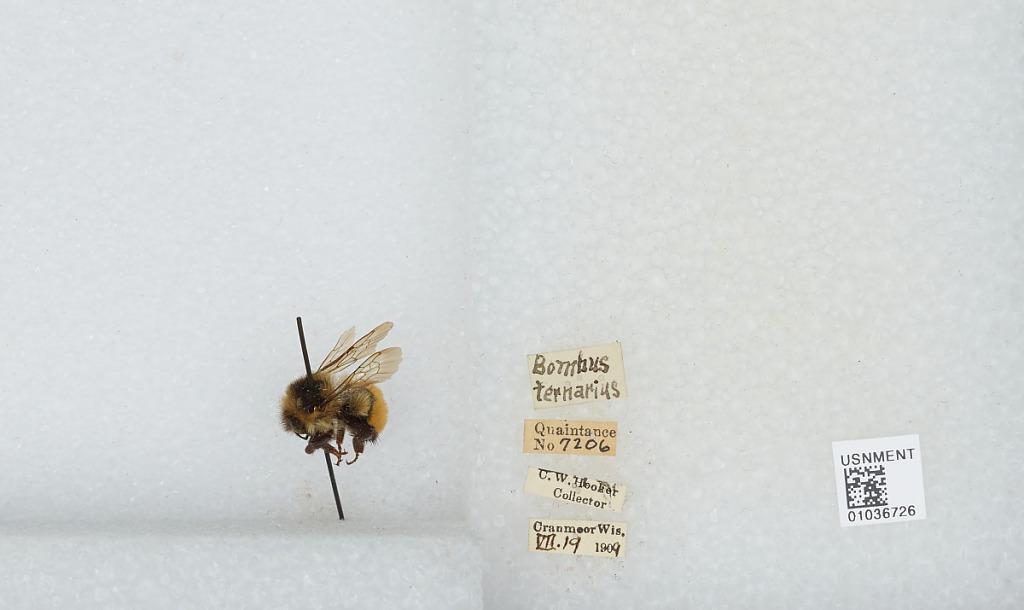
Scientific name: Bombus (Pyrobombus) ternarius Say
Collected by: C. Hooker
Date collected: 1909-7-19
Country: United States
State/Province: Wisconsin
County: Wood
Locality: Cranmoor
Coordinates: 44.3544, -90.0169